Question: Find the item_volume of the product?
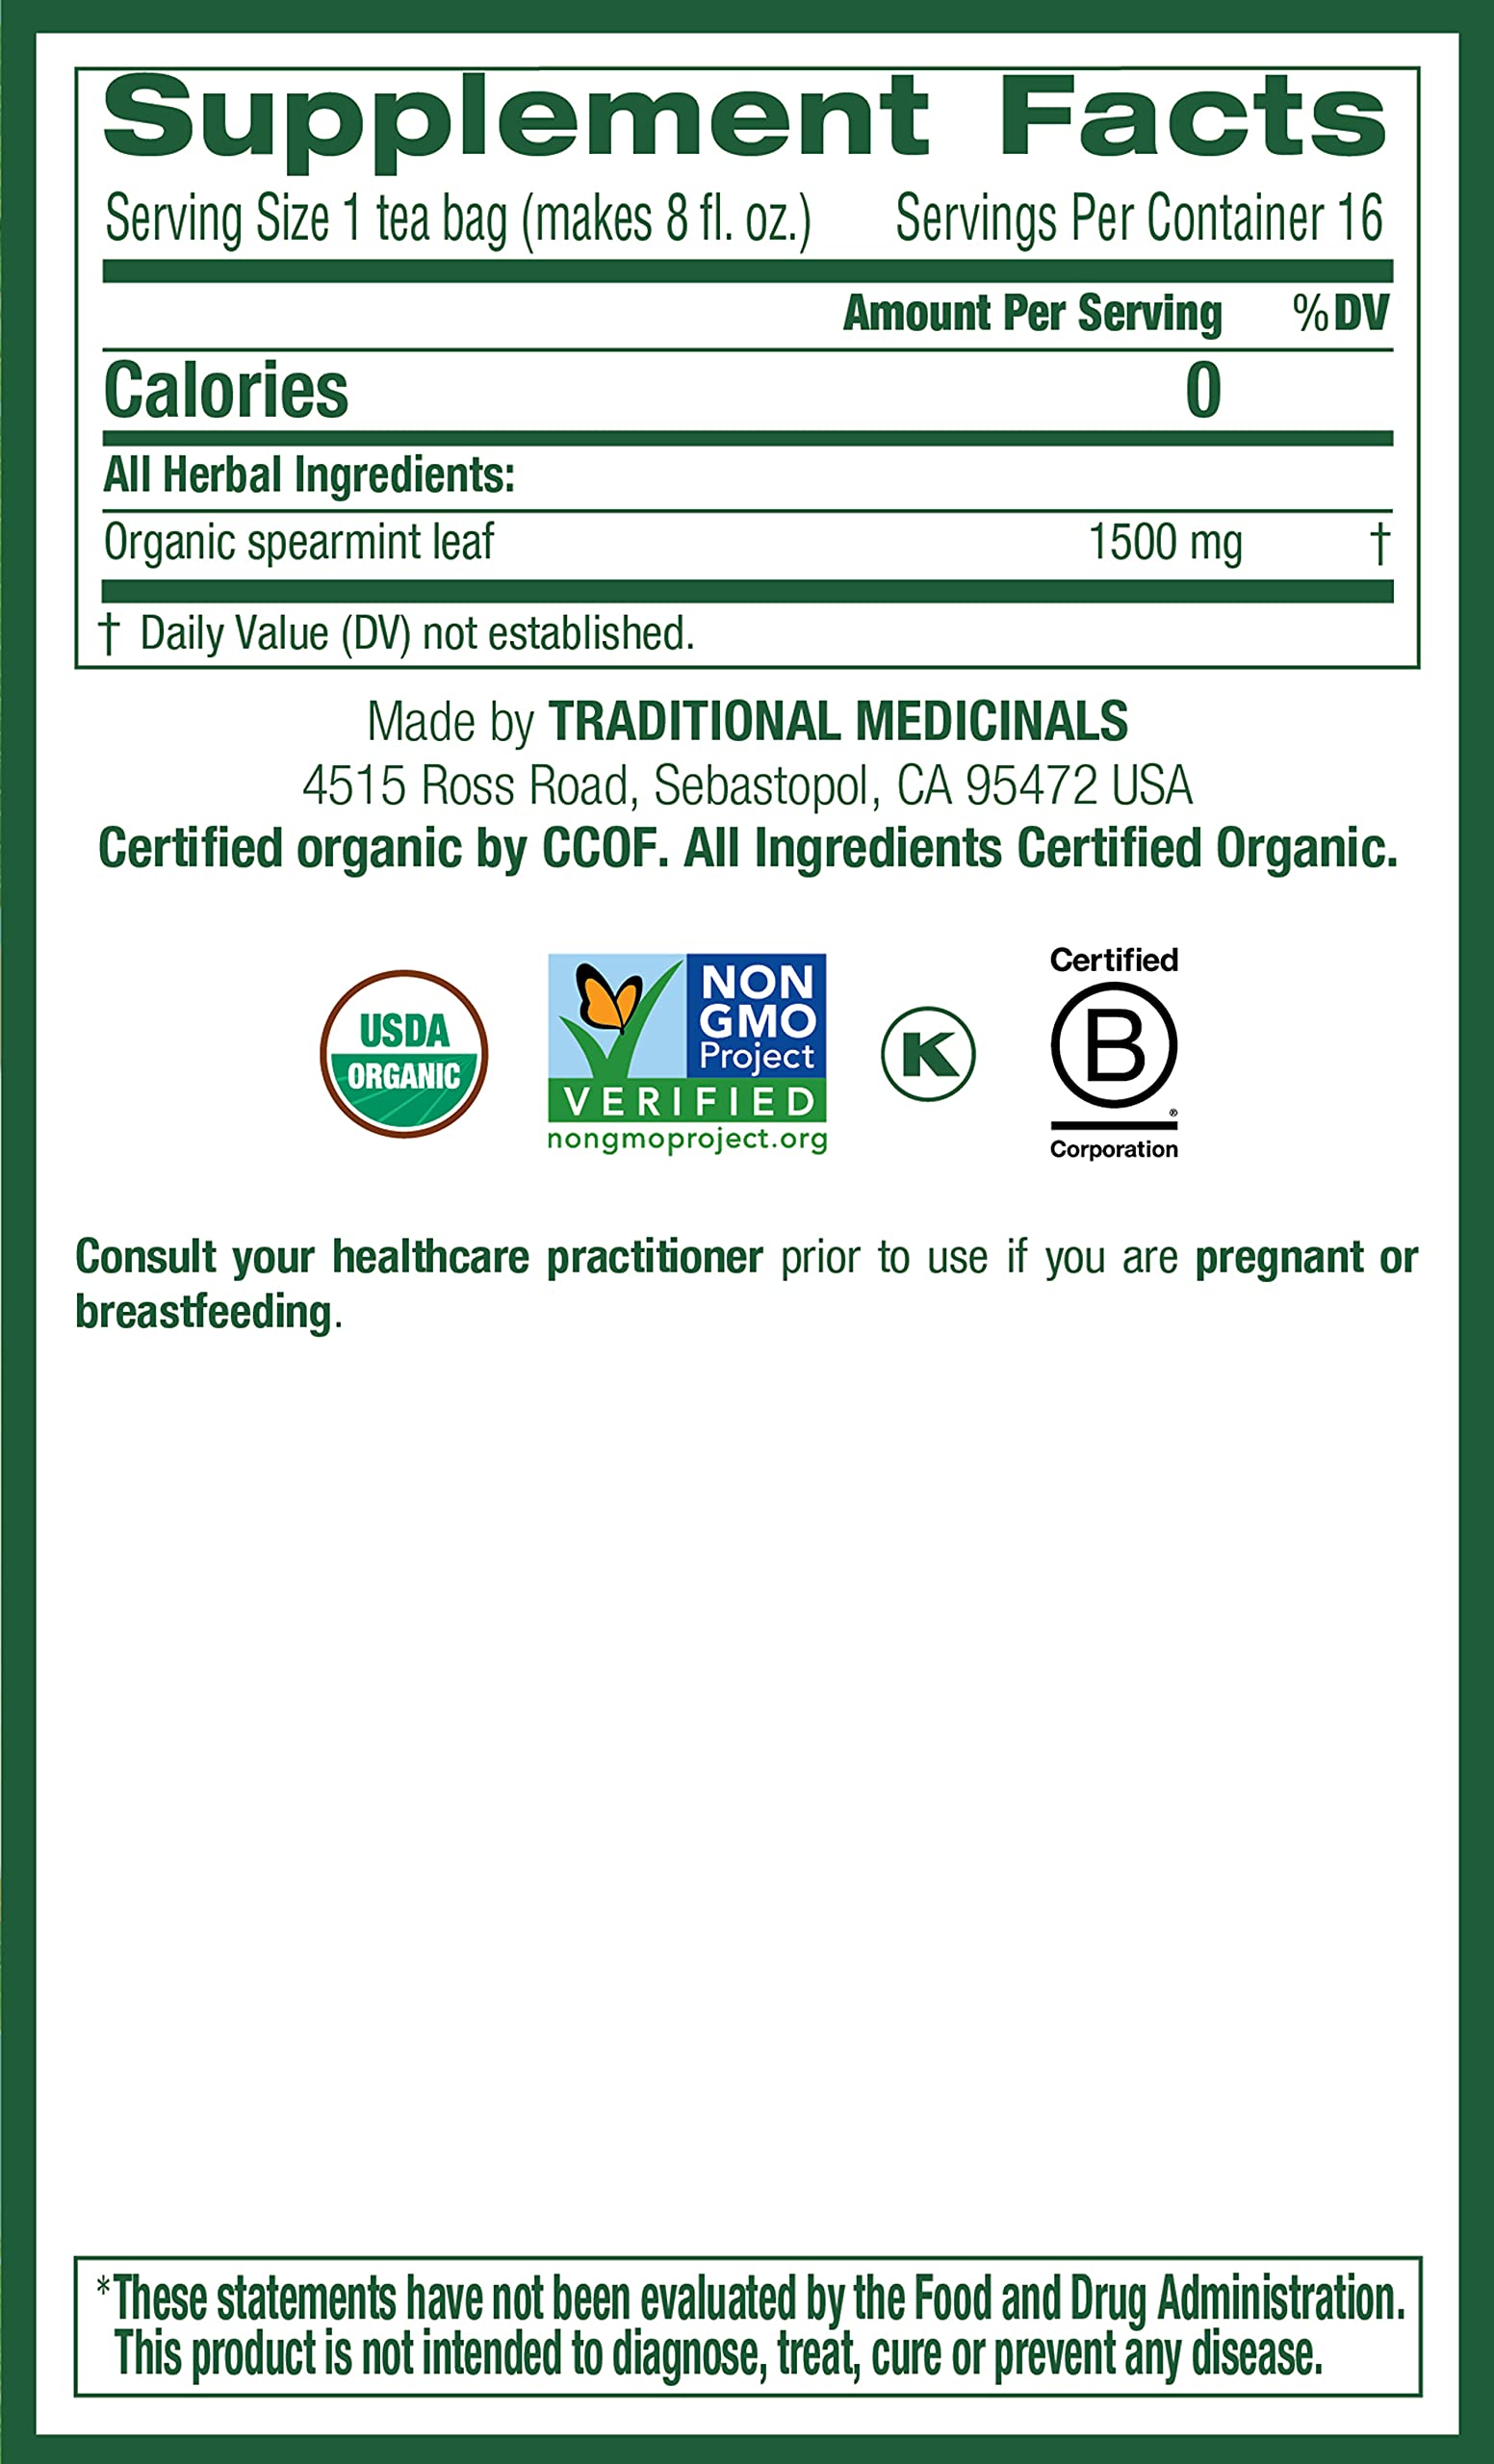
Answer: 8.0 fluid ounce